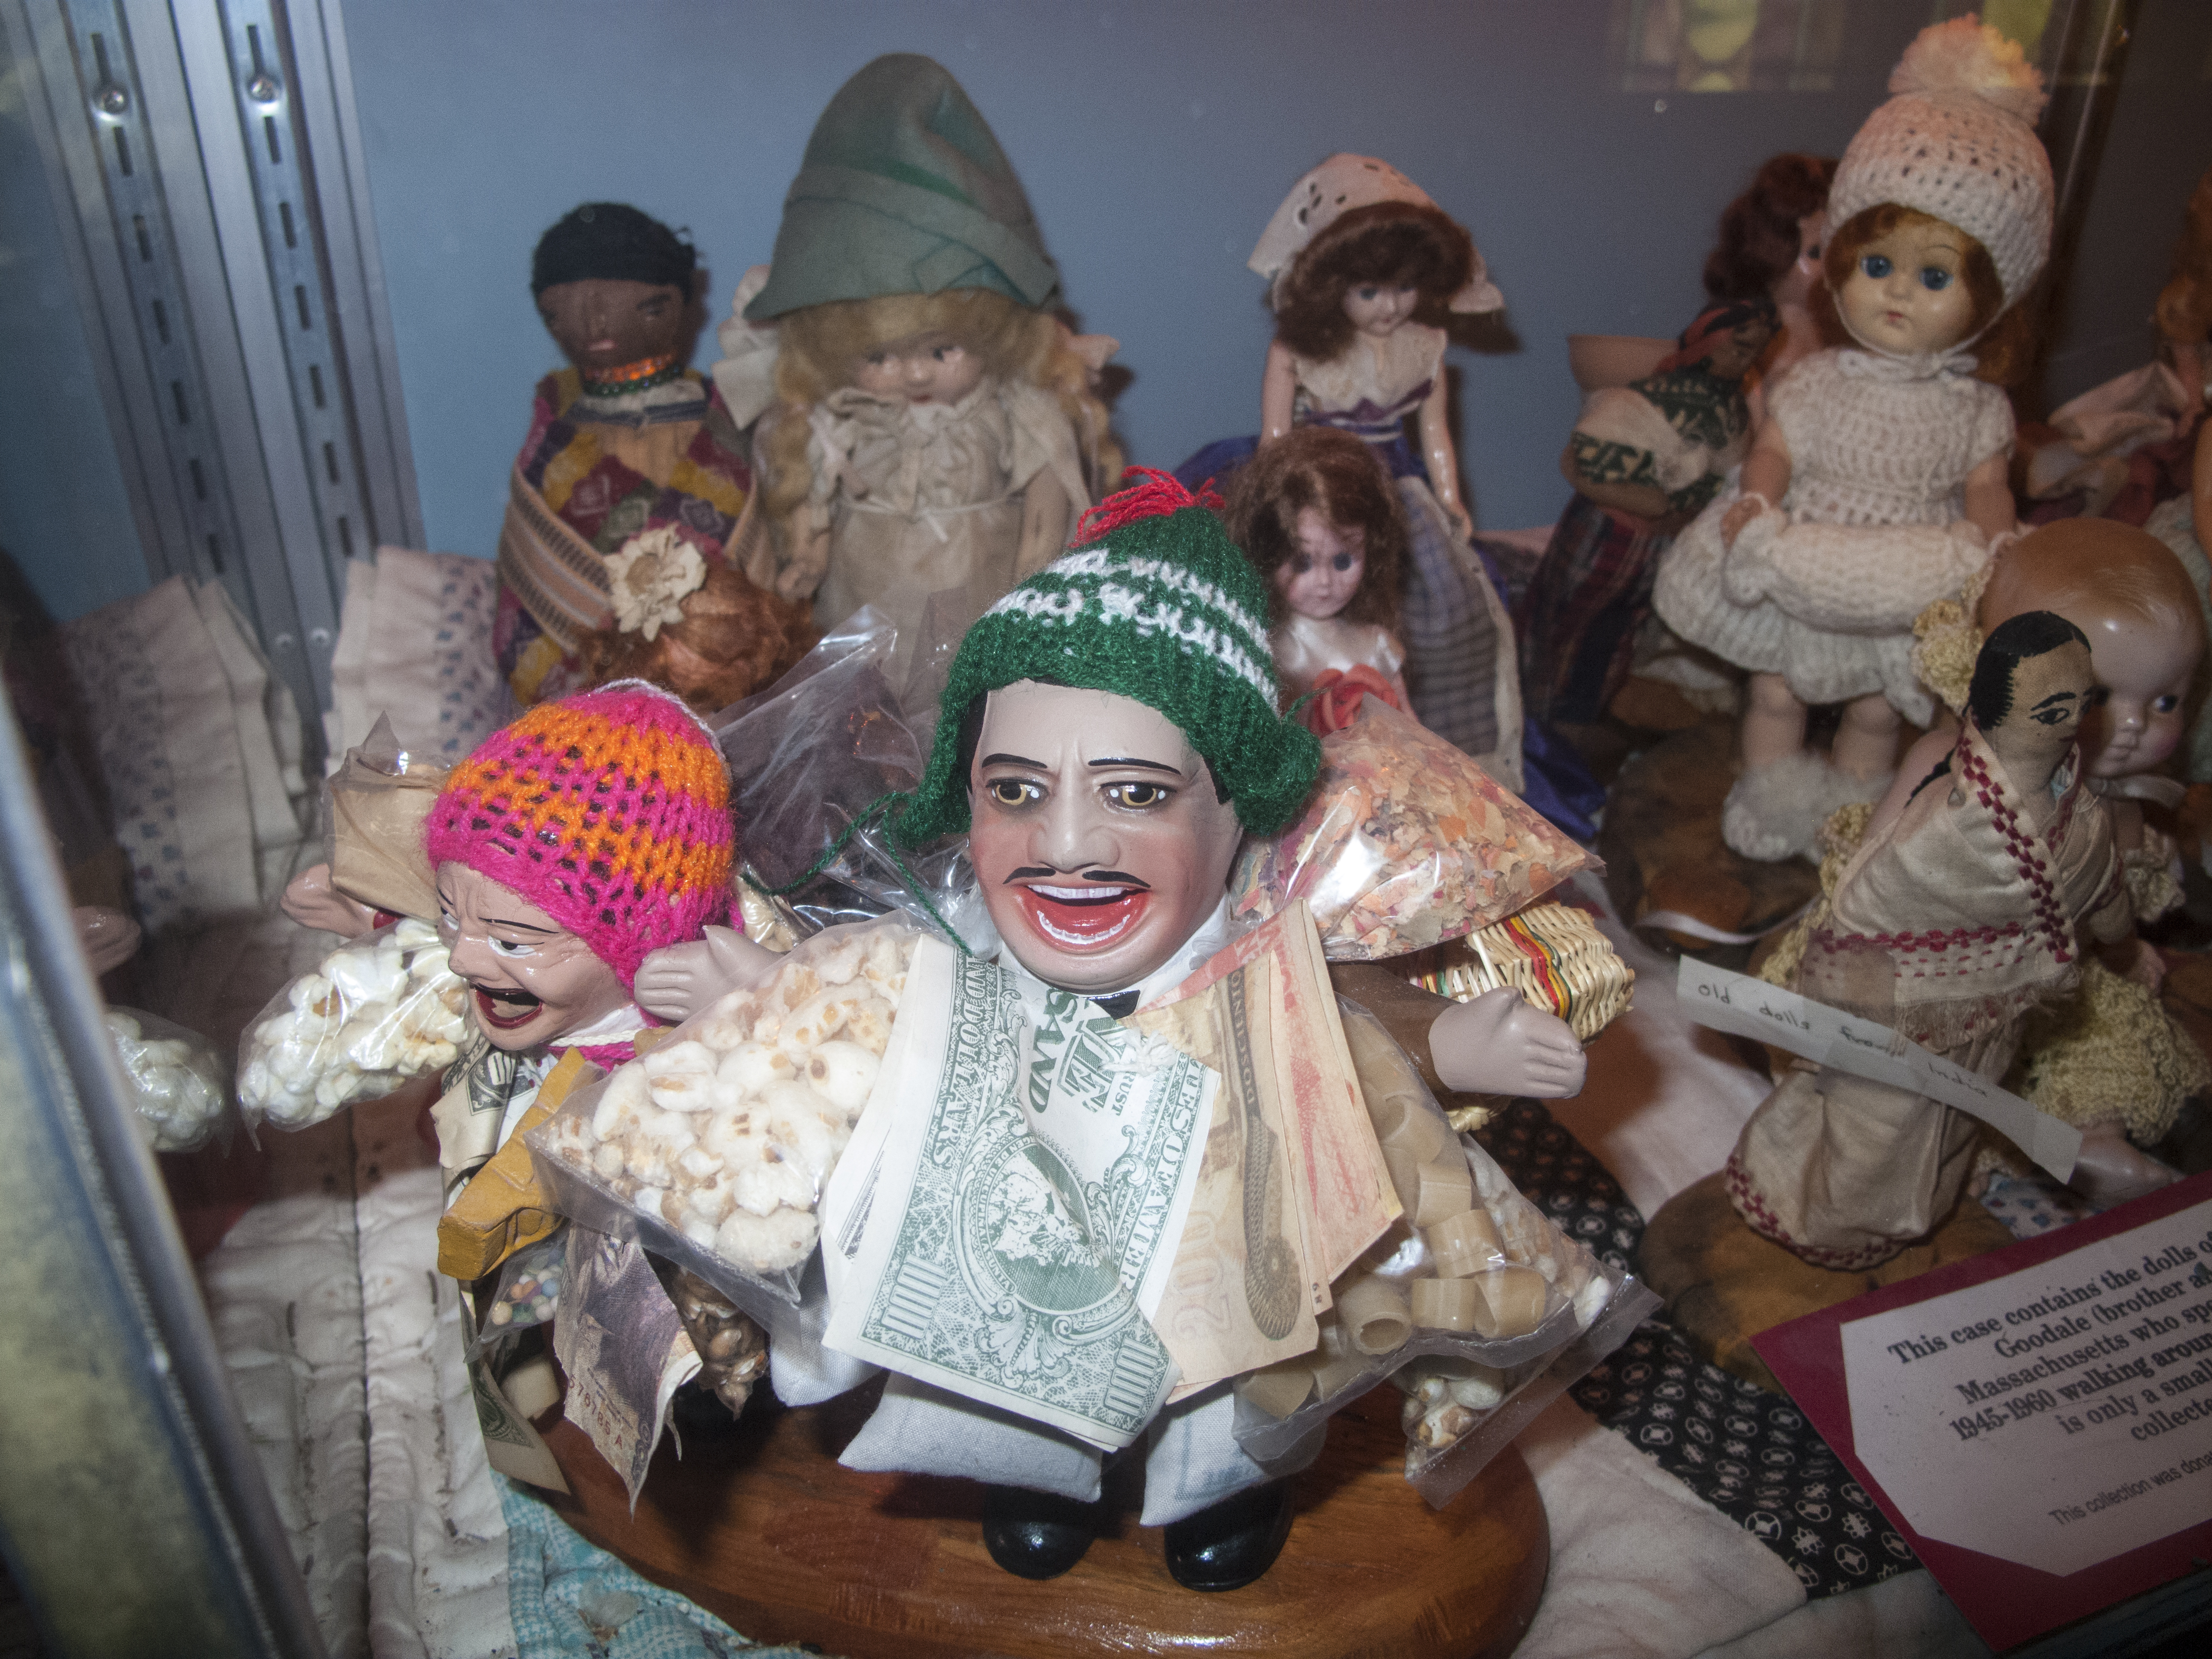
natural, figurine, toy, art, doll